List of Torchwood characters

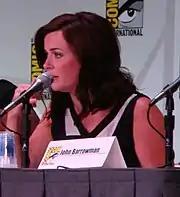
Eve Myles plays leading lady Gwen Cooper

Gwen Cooper, played by Welsh actress Eve Myles, was recruited into Torchwood Three in the series premiere "Everything Changes". A policewoman, partnered with PC Andy Davidson, Gwen by the second series becomes elevated to the team's second-in-command in her own mind, after taking control as leader during Jack's absence. Despite their relationship being tested by Gwen's dishonesty, feelings for Jack Harkness and a tempestuous affair with Owen Harper, Gwen and her live-in boyfriend Rhys eventually get married. Jack still has feelings towards Gwen, when he comes back he finds out that Gwen is married and gets disappointed. Gwen is one of two surviving agents following the destruction of the Cardiff branch of the Torchwood Institute, and goes into hiding following the birth of daughter Anwen. During Miracle Day she is conflicted between her Torchwood duties and her responsibility to her baby daughter and severely ill father.